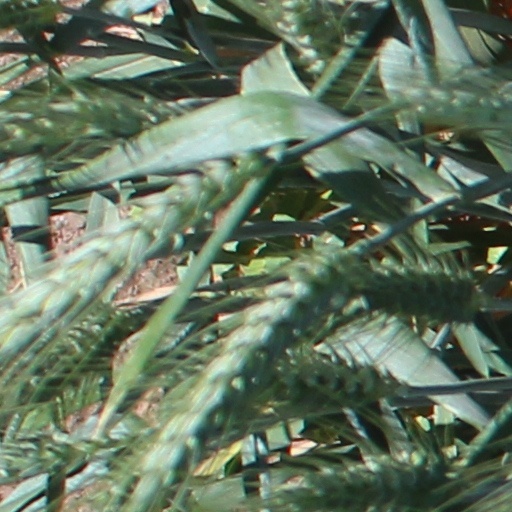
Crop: wheat